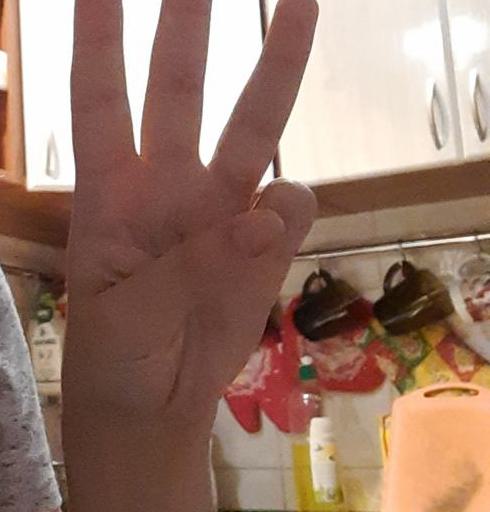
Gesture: three